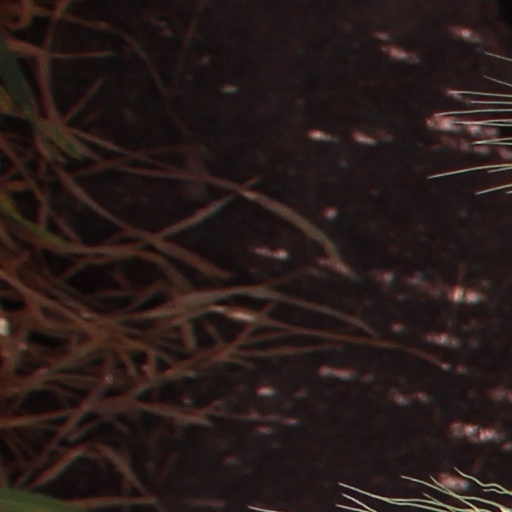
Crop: wheat